John J. Winter

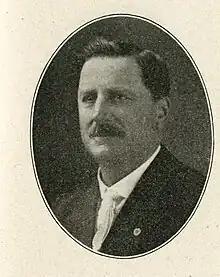

John J. Winter (October 27, 1866 – July 1, 1946) was an American politician and farmer. He served as the representative for the 46th district in the Minnesota House of Representatives from 1917 to 1919, alongside John N. Nett.